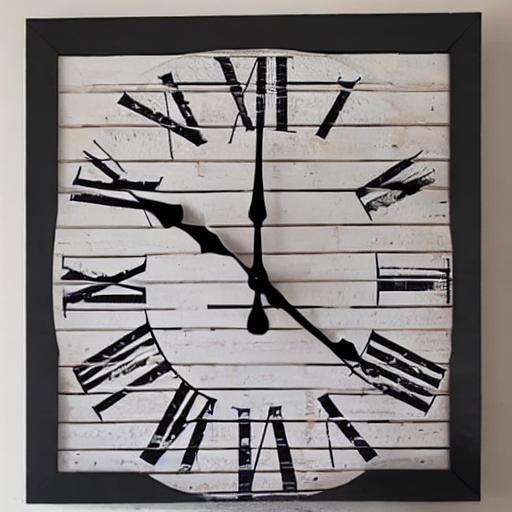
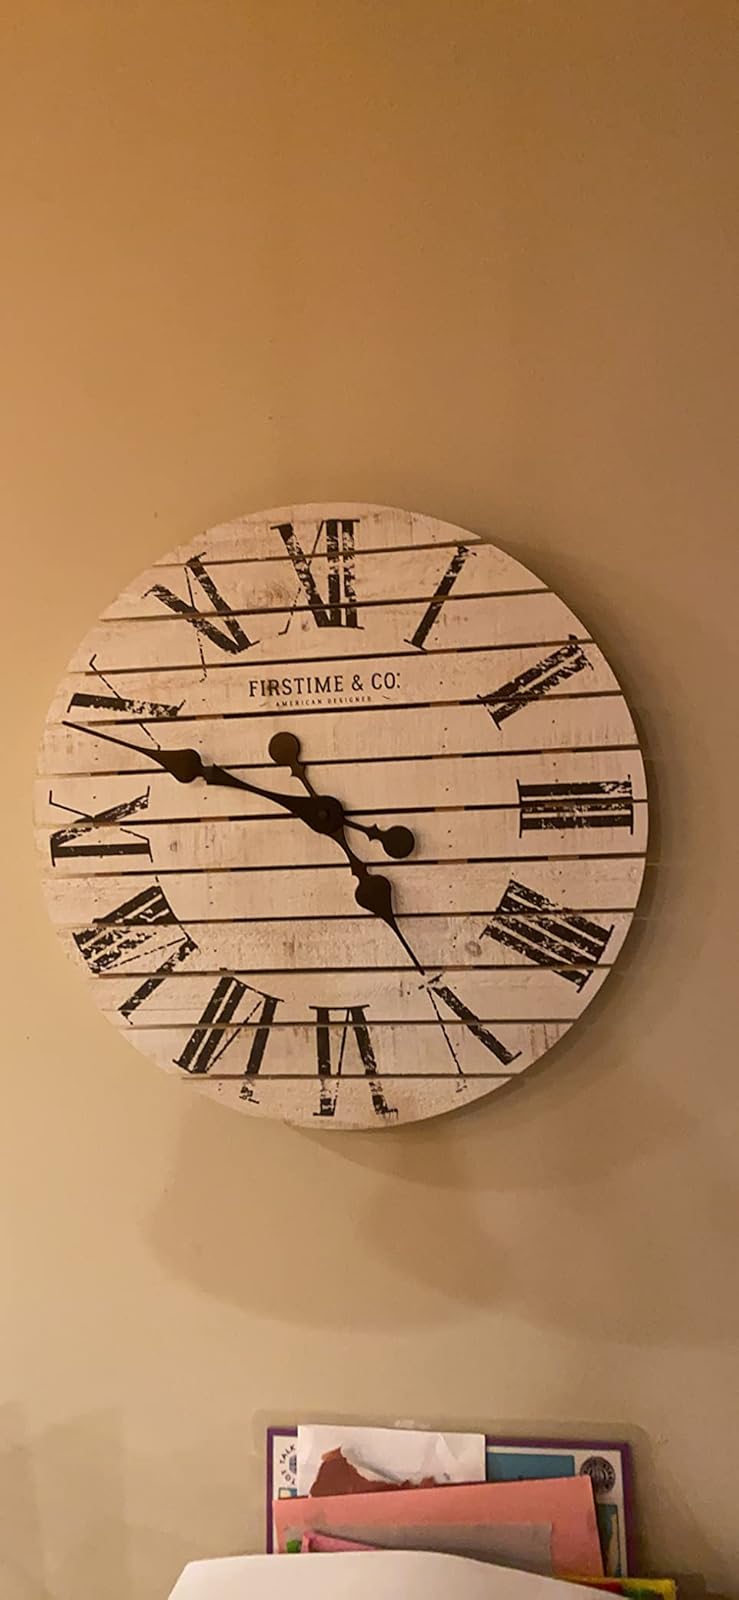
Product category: clock
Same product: no